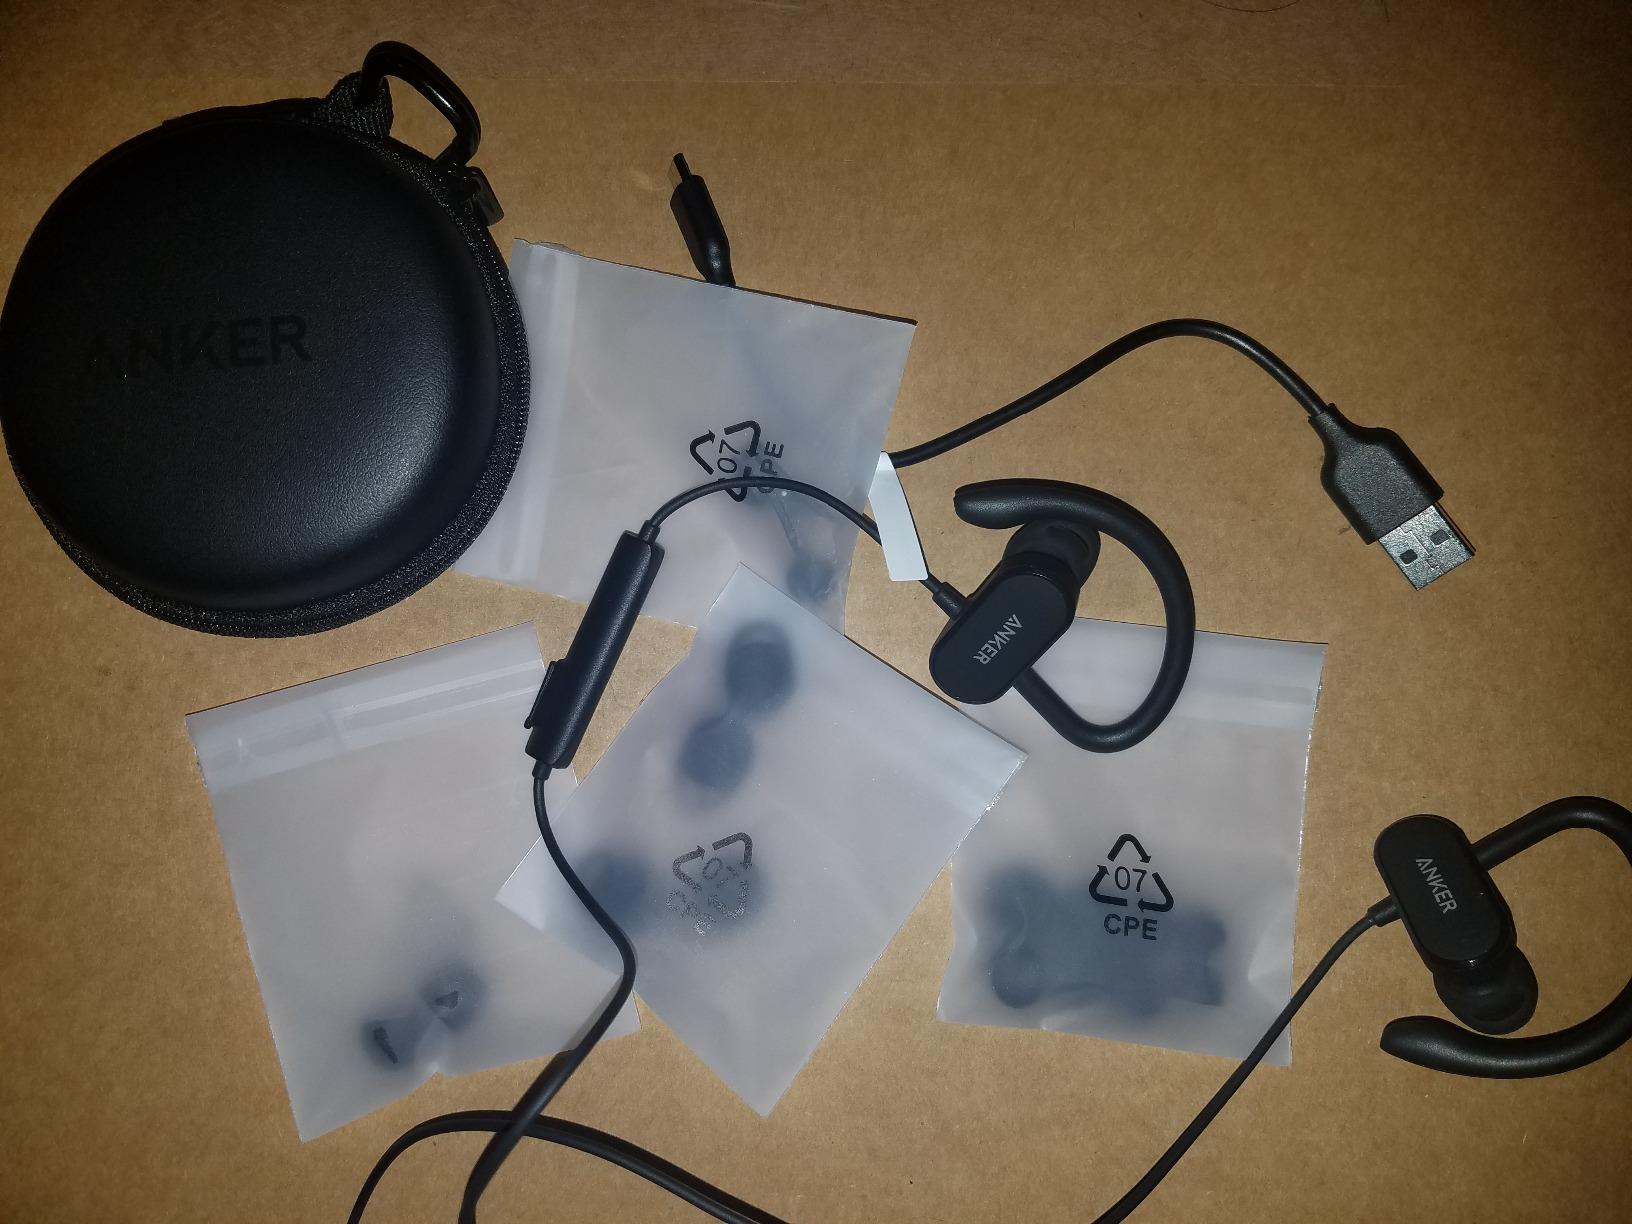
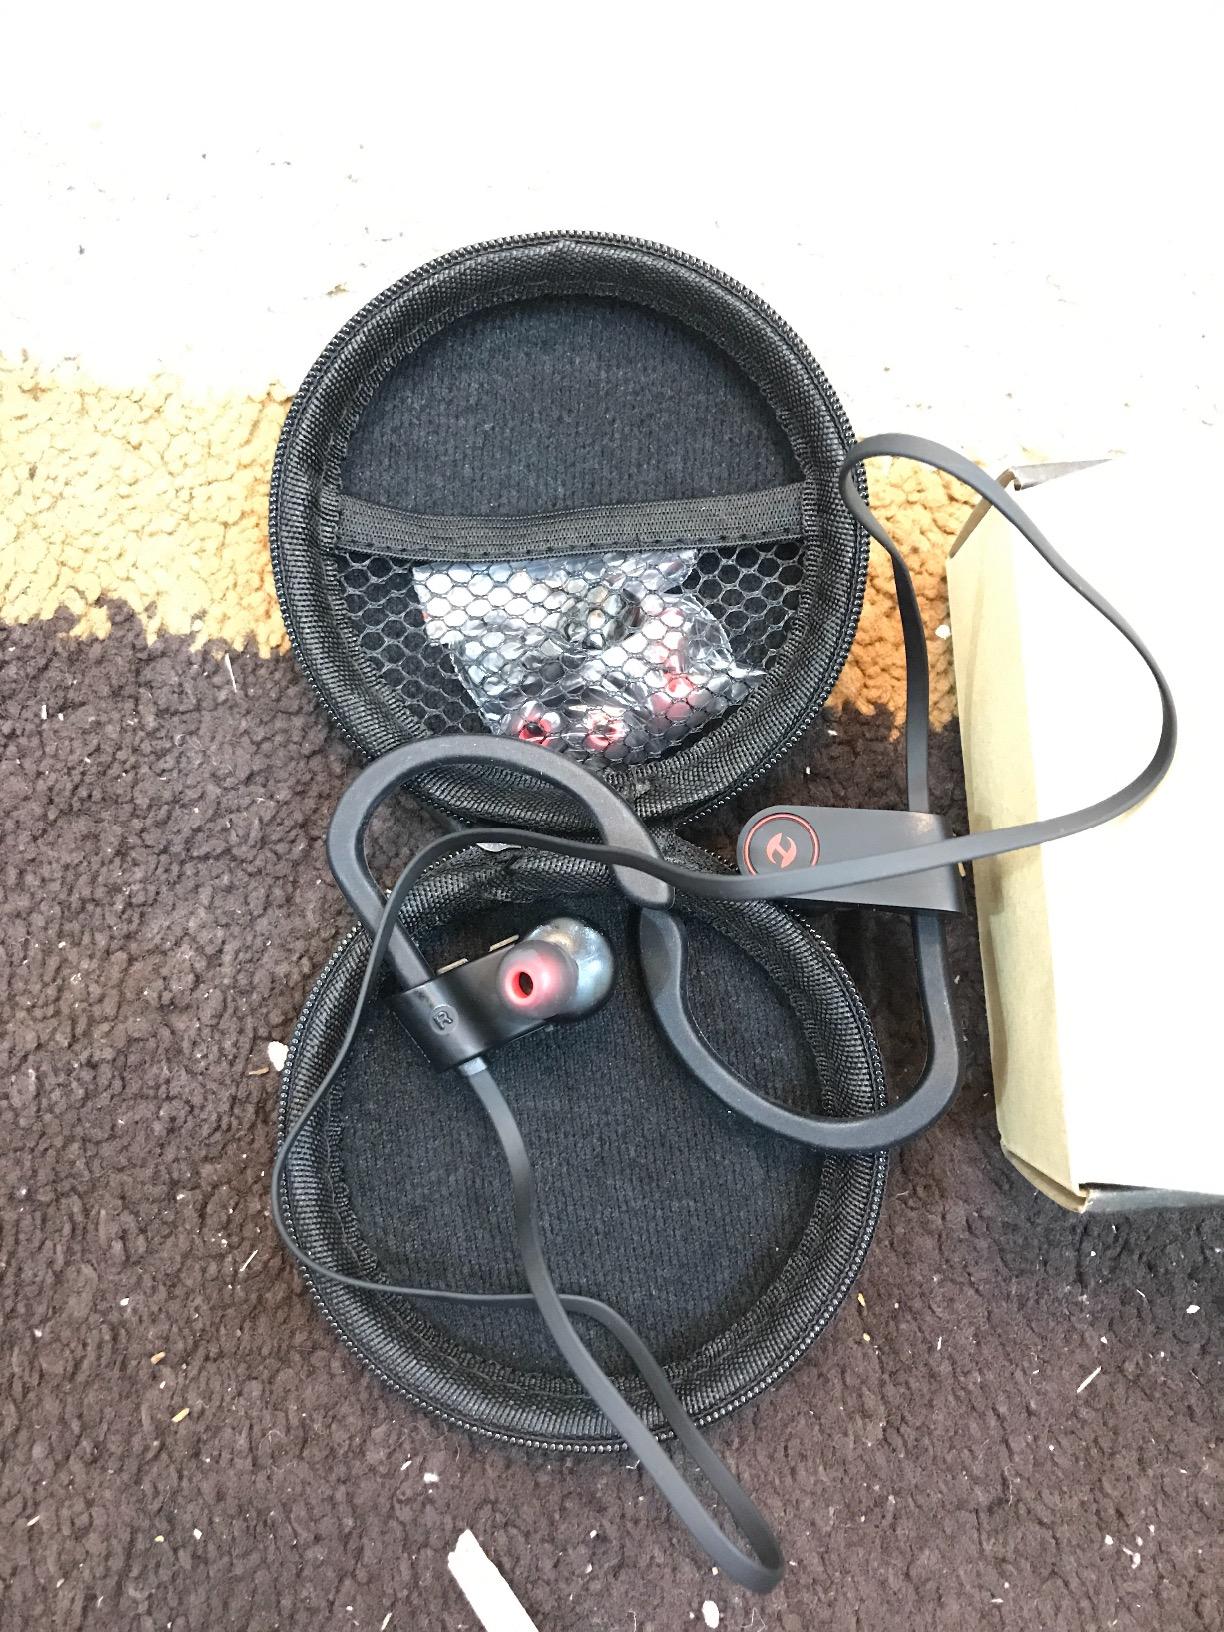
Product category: headphones
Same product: no